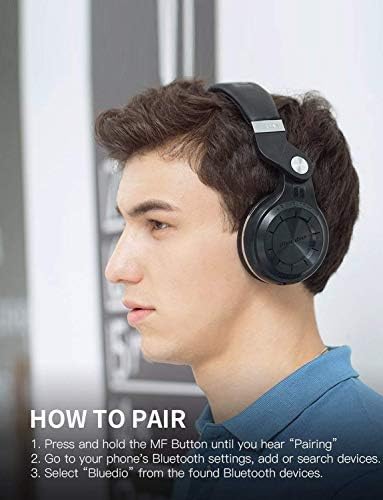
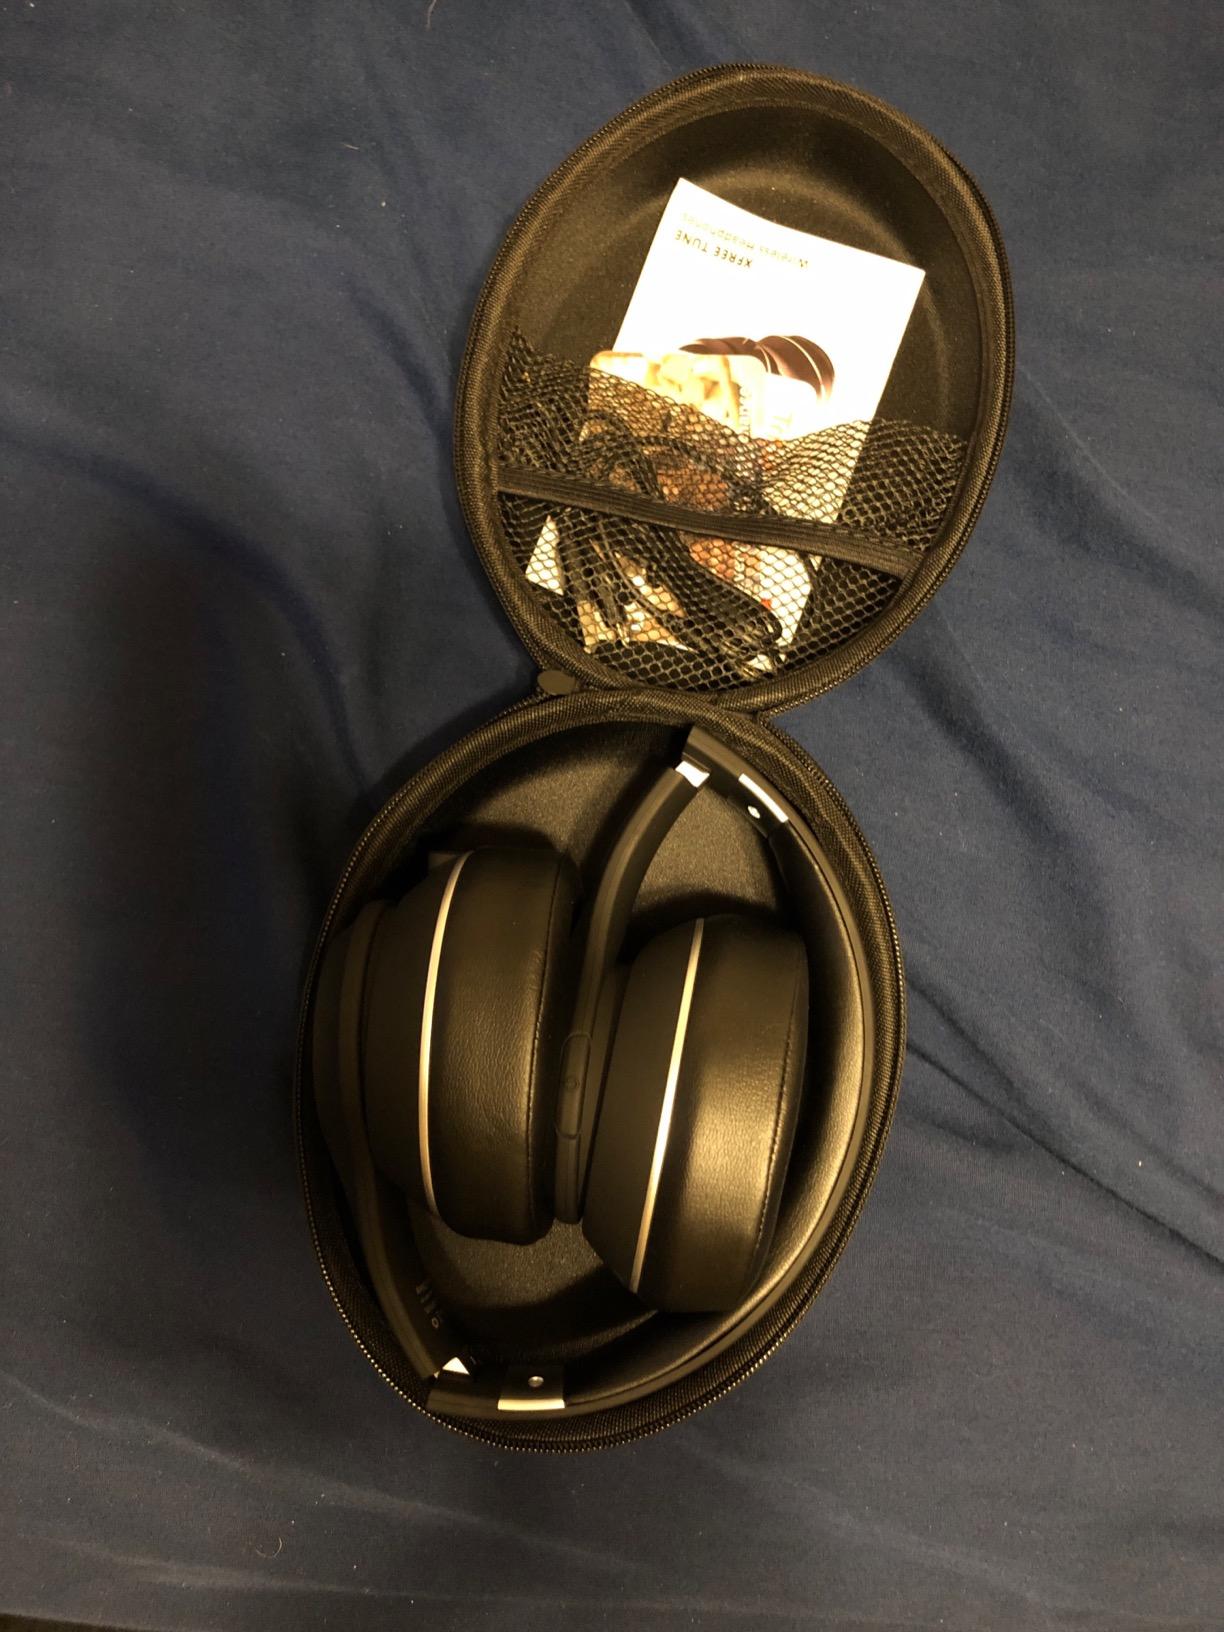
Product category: headphones
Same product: no